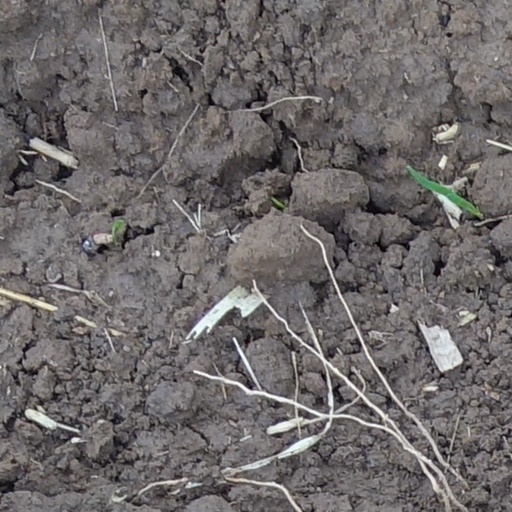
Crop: wheat